Harriette A. Keyser

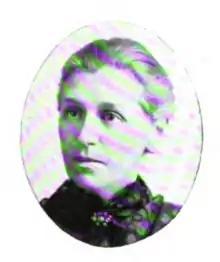

Harriette A. Keyser (July 27, 1841 – October 9, 1936) was an American industrial reformer, social worker, and author. Keyser was a prominent figure in the struggle for the betterment of industrial conditions. It was through her efforts, that many reforms, accepted today as ordinary business procedure, were instituted. Keyser’s name was most closely associated with Church Association for the Advancement of the Interests of Labor (C. A. I. L.), founded in 1887, and the Working Woman’s Society. She was one of the organizers of the New York Woman Suffrage Association, 1893–95. She served as editor of C. A. I. L.'s organ, "Hammer and Pen", and published three books.